Estrecho (Madrid Metro)

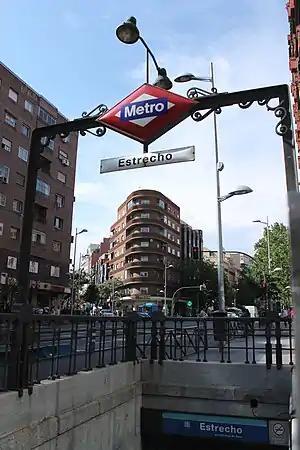

Estrecho is a station on Line 1 of the Madrid Metro, opened on 3 June 1929. It is located in Zone A. It is named for its location in the Estrecho neighbourhood, which is named for the Straits of Gibraltar.